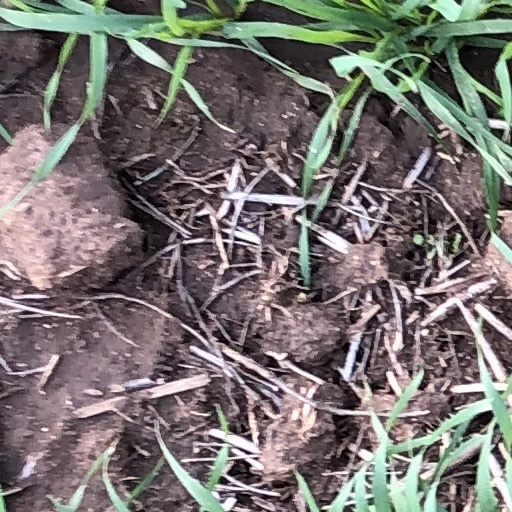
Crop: wheat